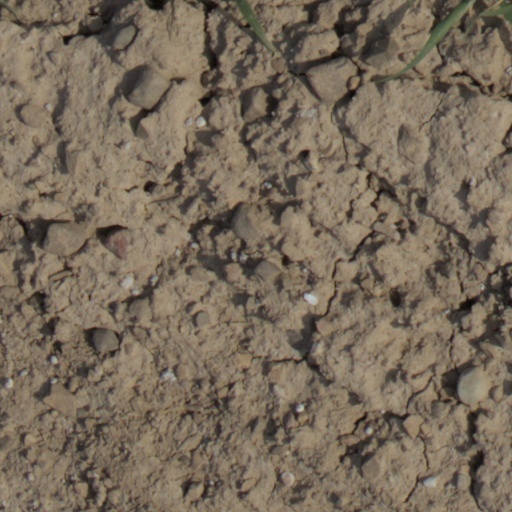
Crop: wheat